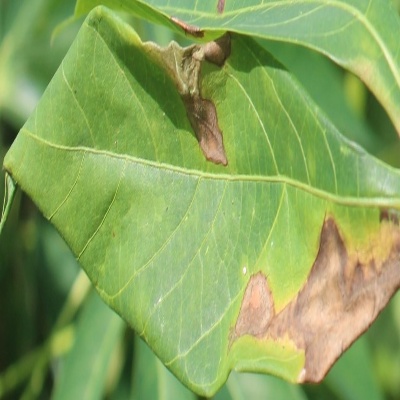
Crop: Cassava
Condition: bacterial blight